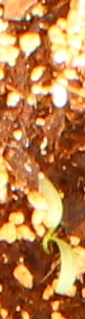
Label: Sugar beet